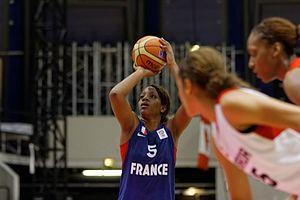
L'équipe de France commence sa saison 2015 en étant qualifiée pour le Championnat d'Europe de basket-ball féminin 2015.